Piva Monastery

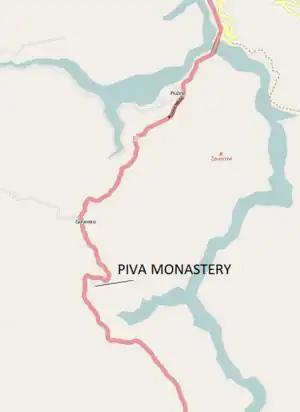
Location in relation to the Piva River, E-762 road, and villages of Goransko and Plužine

Piva Monastery is located in the village of Piva, just south of Goransko in northern Montenegro.